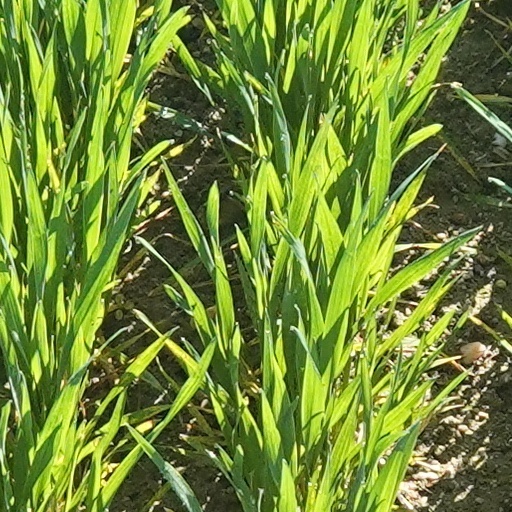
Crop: wheat